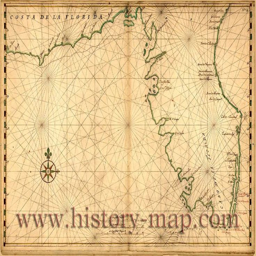
map made in the 1600 's